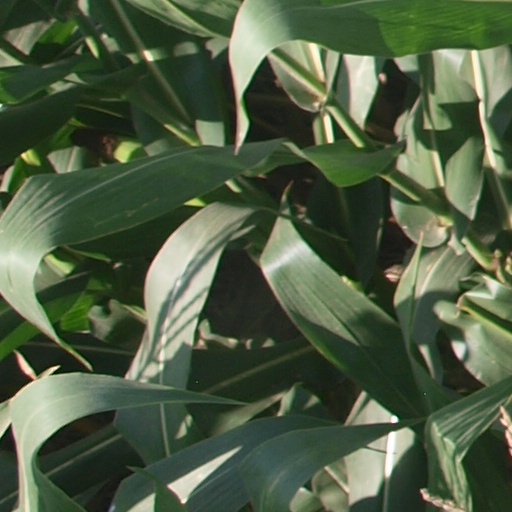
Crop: maize; corn